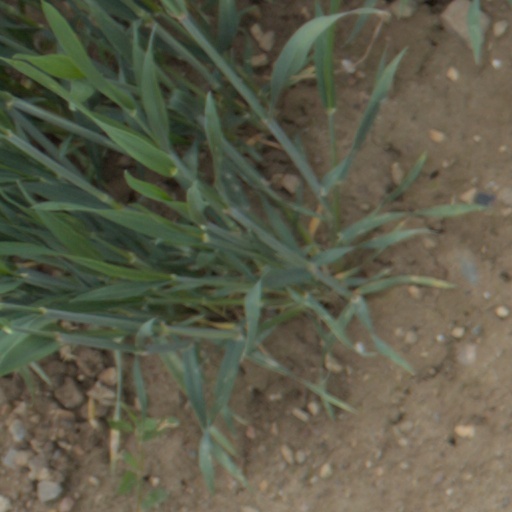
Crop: wheat